Functional near-infrared spectroscopy

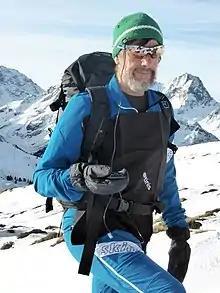
Measurement of brain oxyhemoglobin and deoxyhemoglobin concentration changes at high alltitude induced hypoxia with a portable fNIRS device (PortaLite, Artinis Medical Systems)

fNIRS measurements can be used to calculate a limited degree of functional connectivity. Multi-channel fNIRS measurements create a topographical map of neural activation, whereby temporal correlation between spatially separated events can be analyzed. Functional connectivity is typically assessed in terms correlations between the hemodynamic responses of spatially distinct regions of interest (ROIs). In brain studies, functional connectivity measurements are commonly taken for resting state patient data, as well as data recorded over stimulus paradigms. A study led by Alessandro Crimi team highlighted that the functional connectivity measures obtained with fNIRS measurements are quite different from those obtained via EEG caps.